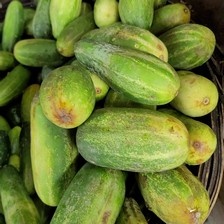
Label: cucumber